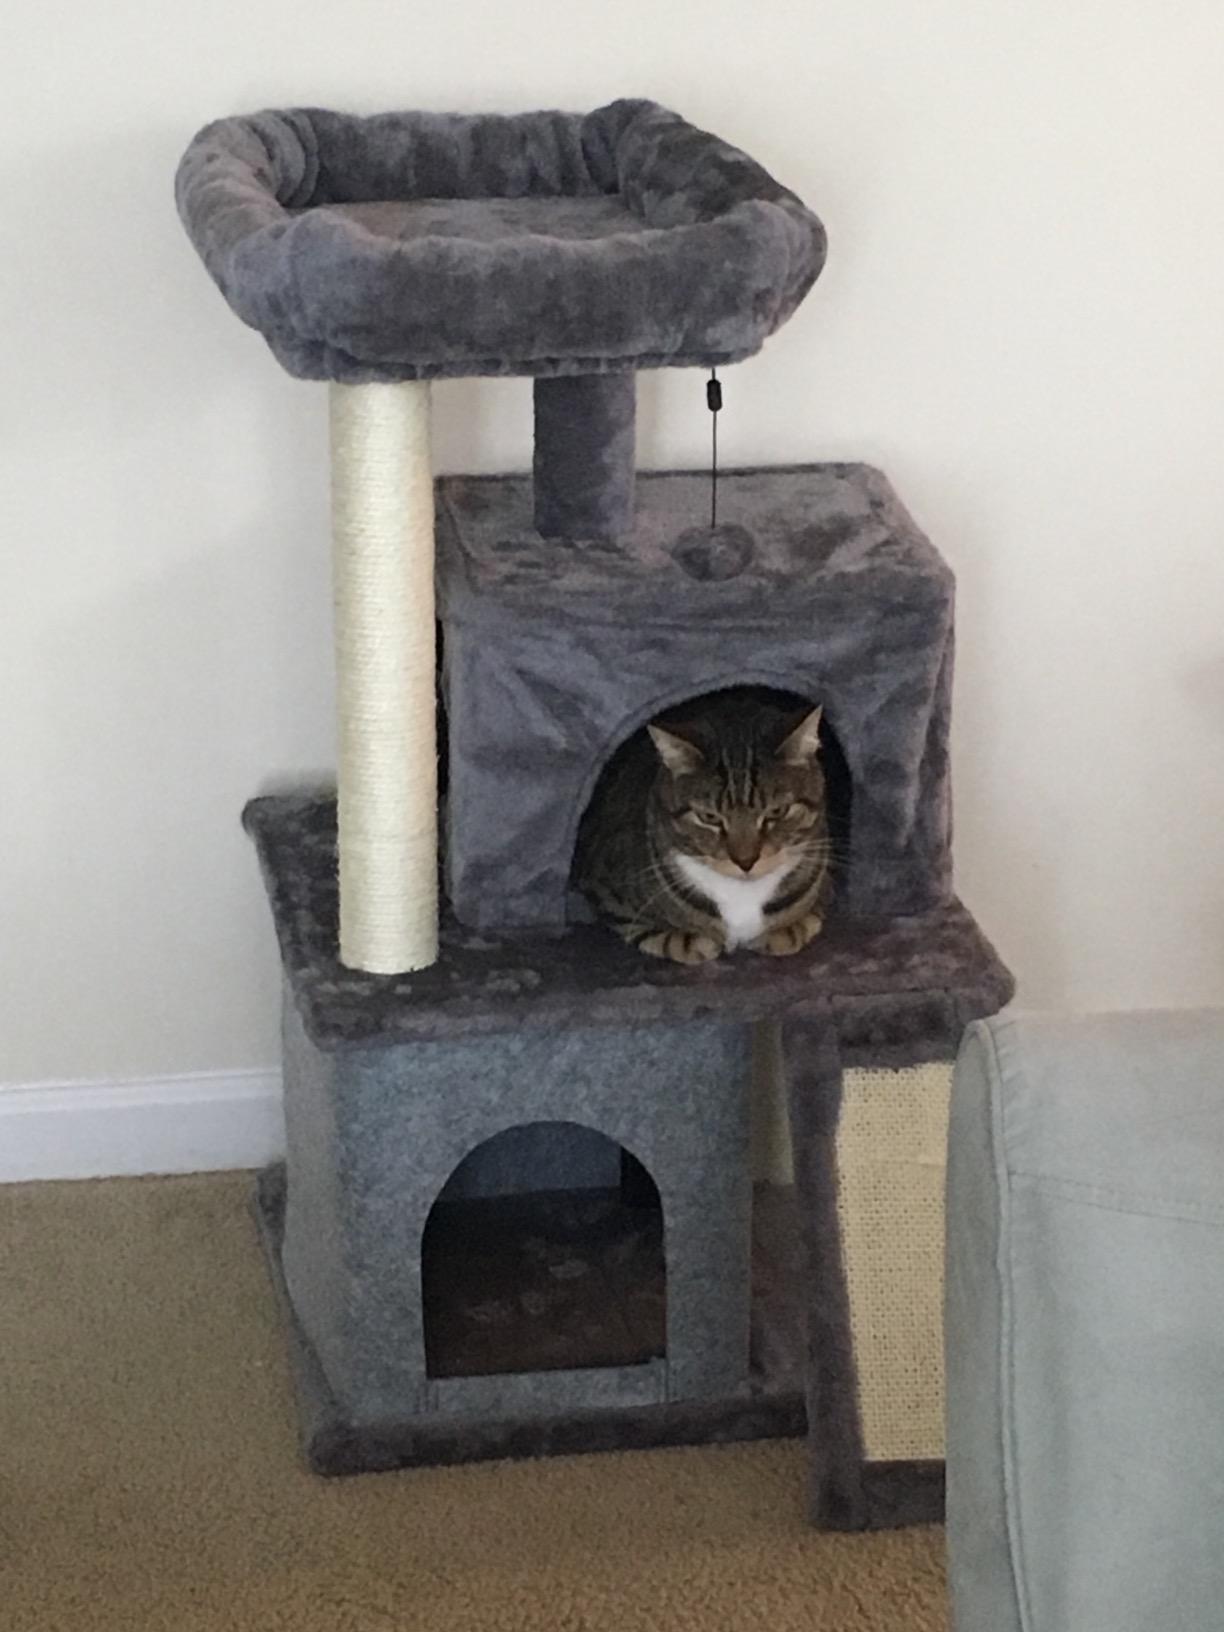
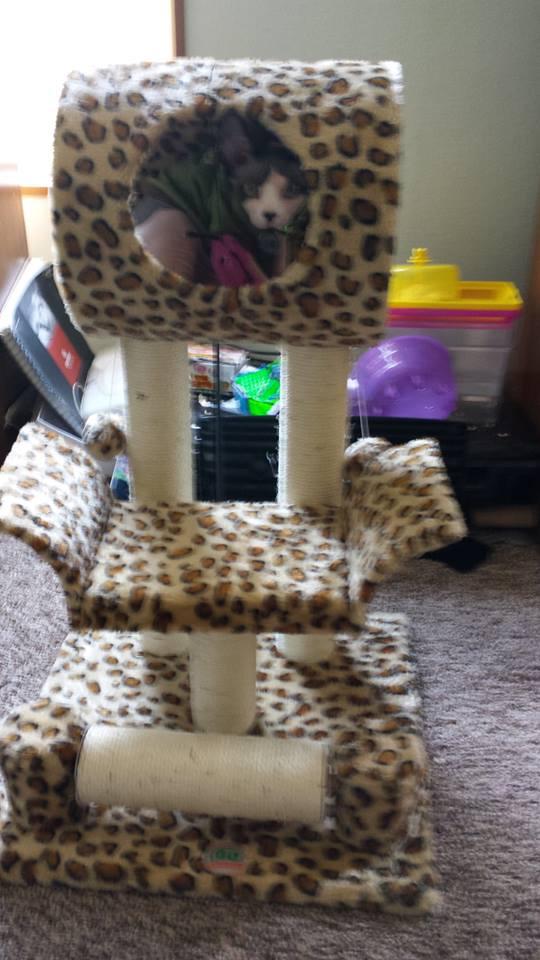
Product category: items_cat tree
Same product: no